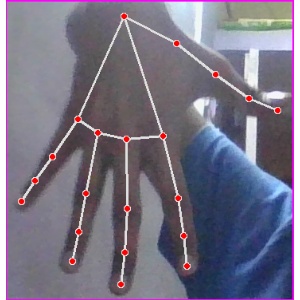
अक्षर: ढ